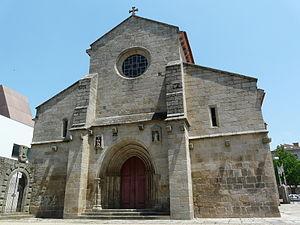
Cet article recense les monuments nationaux du district de Vila Real, au Portugal.